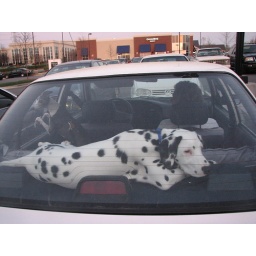
Louie, Romeo, and Vinny waiting in the car for the pizza 4 1/2 months old 3/24/07